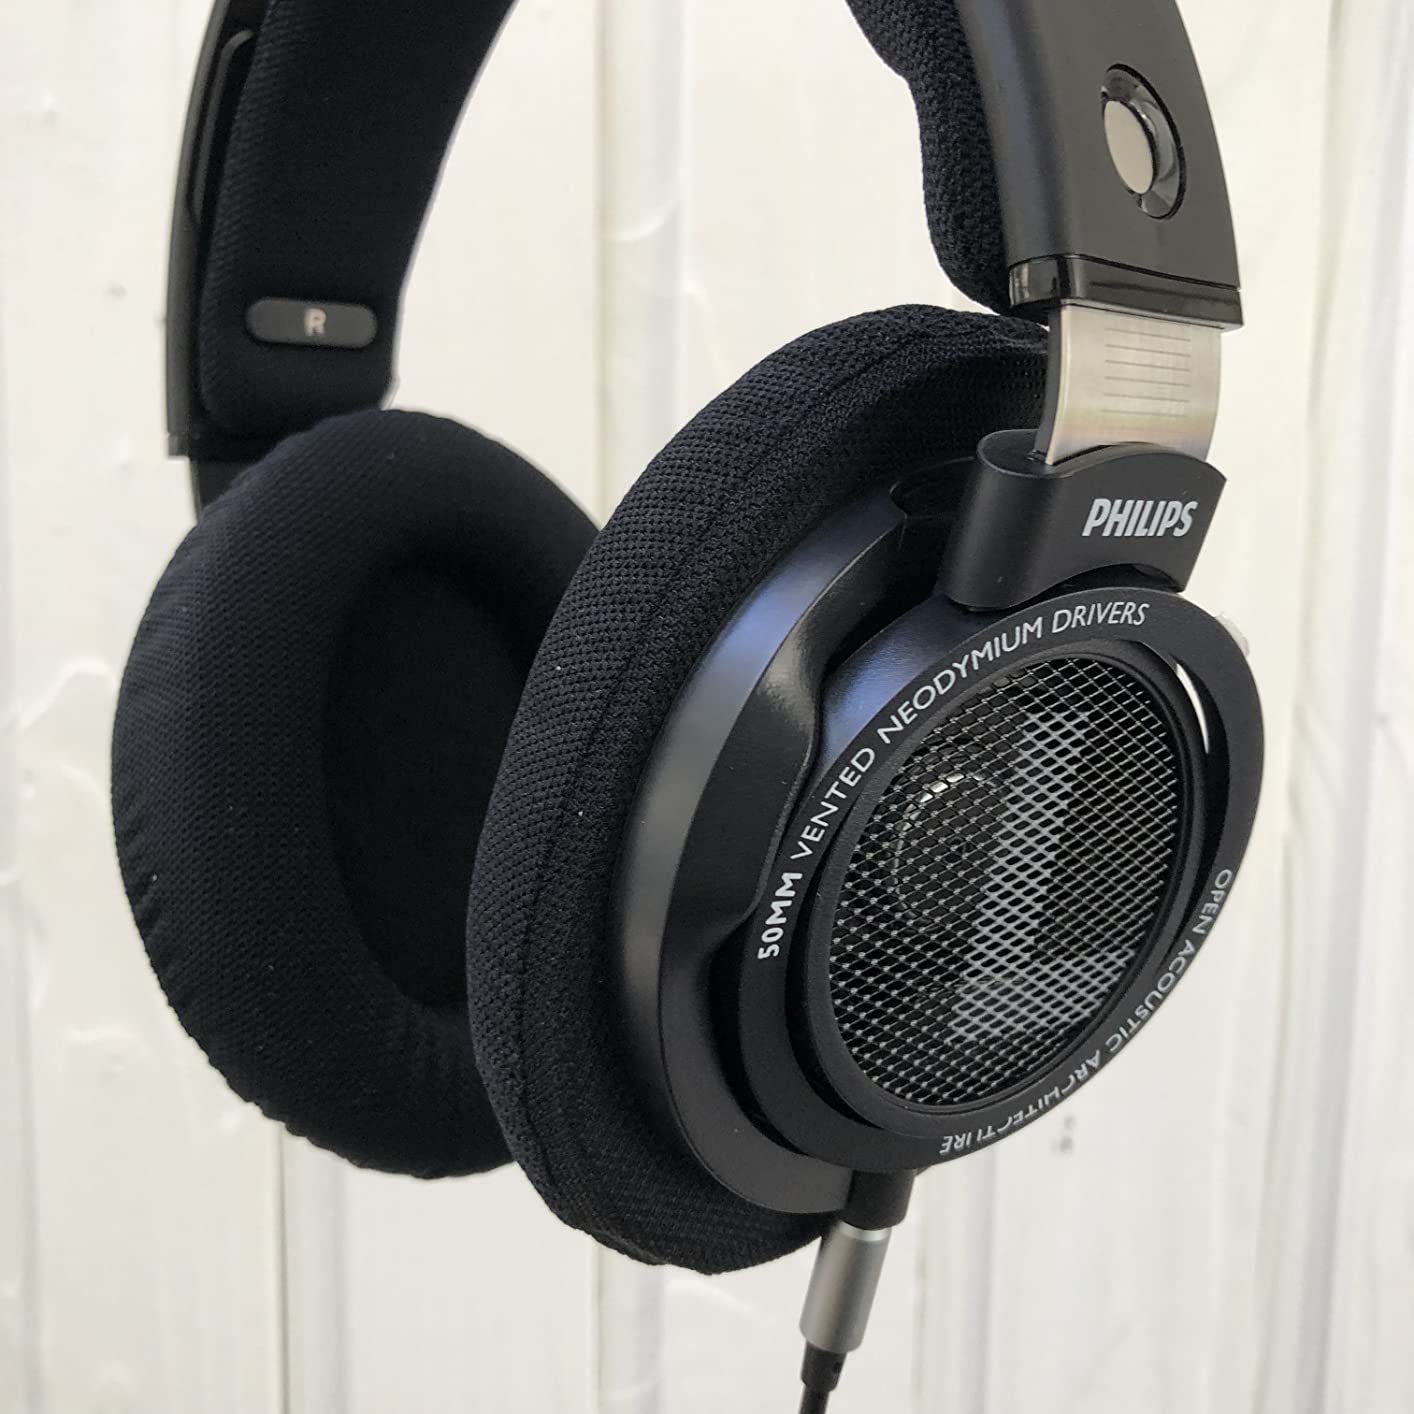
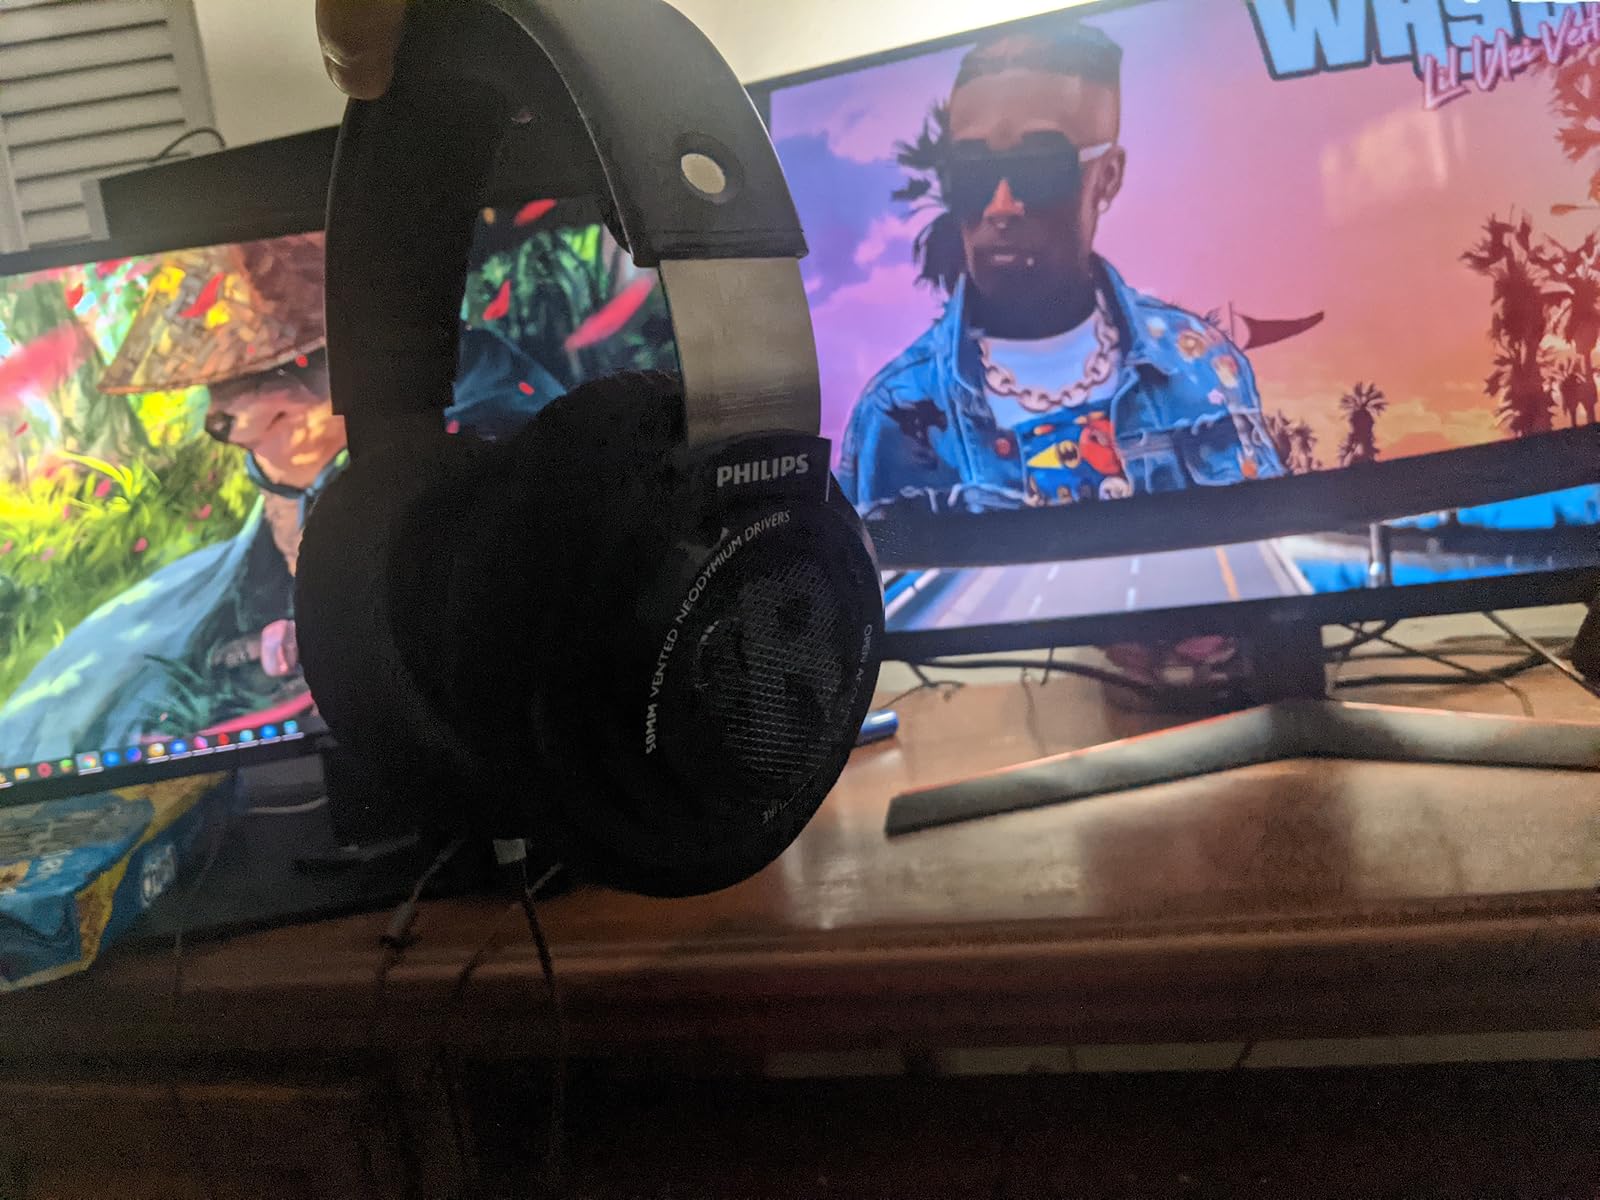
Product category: headphones
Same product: yes